Park and Tilford Gardens

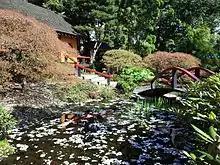
Park and Tilford Gardens

The Park & Tilford Gardens is a (originally ) botanic garden situated in the City of North Vancouver, British Columbia. The complex, established in 1969 as a community project of Canadian Park & Tilford Distilleries Ltd., consists of eight separate but interconnected areas. The original gardens were designed by Harry J. Webb of Justice & Webb Landscape Architects.